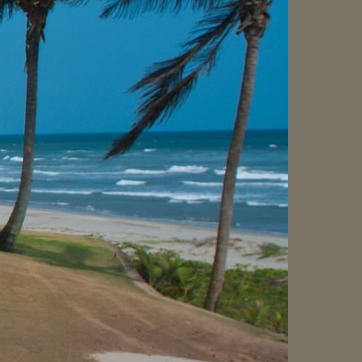
Material: water